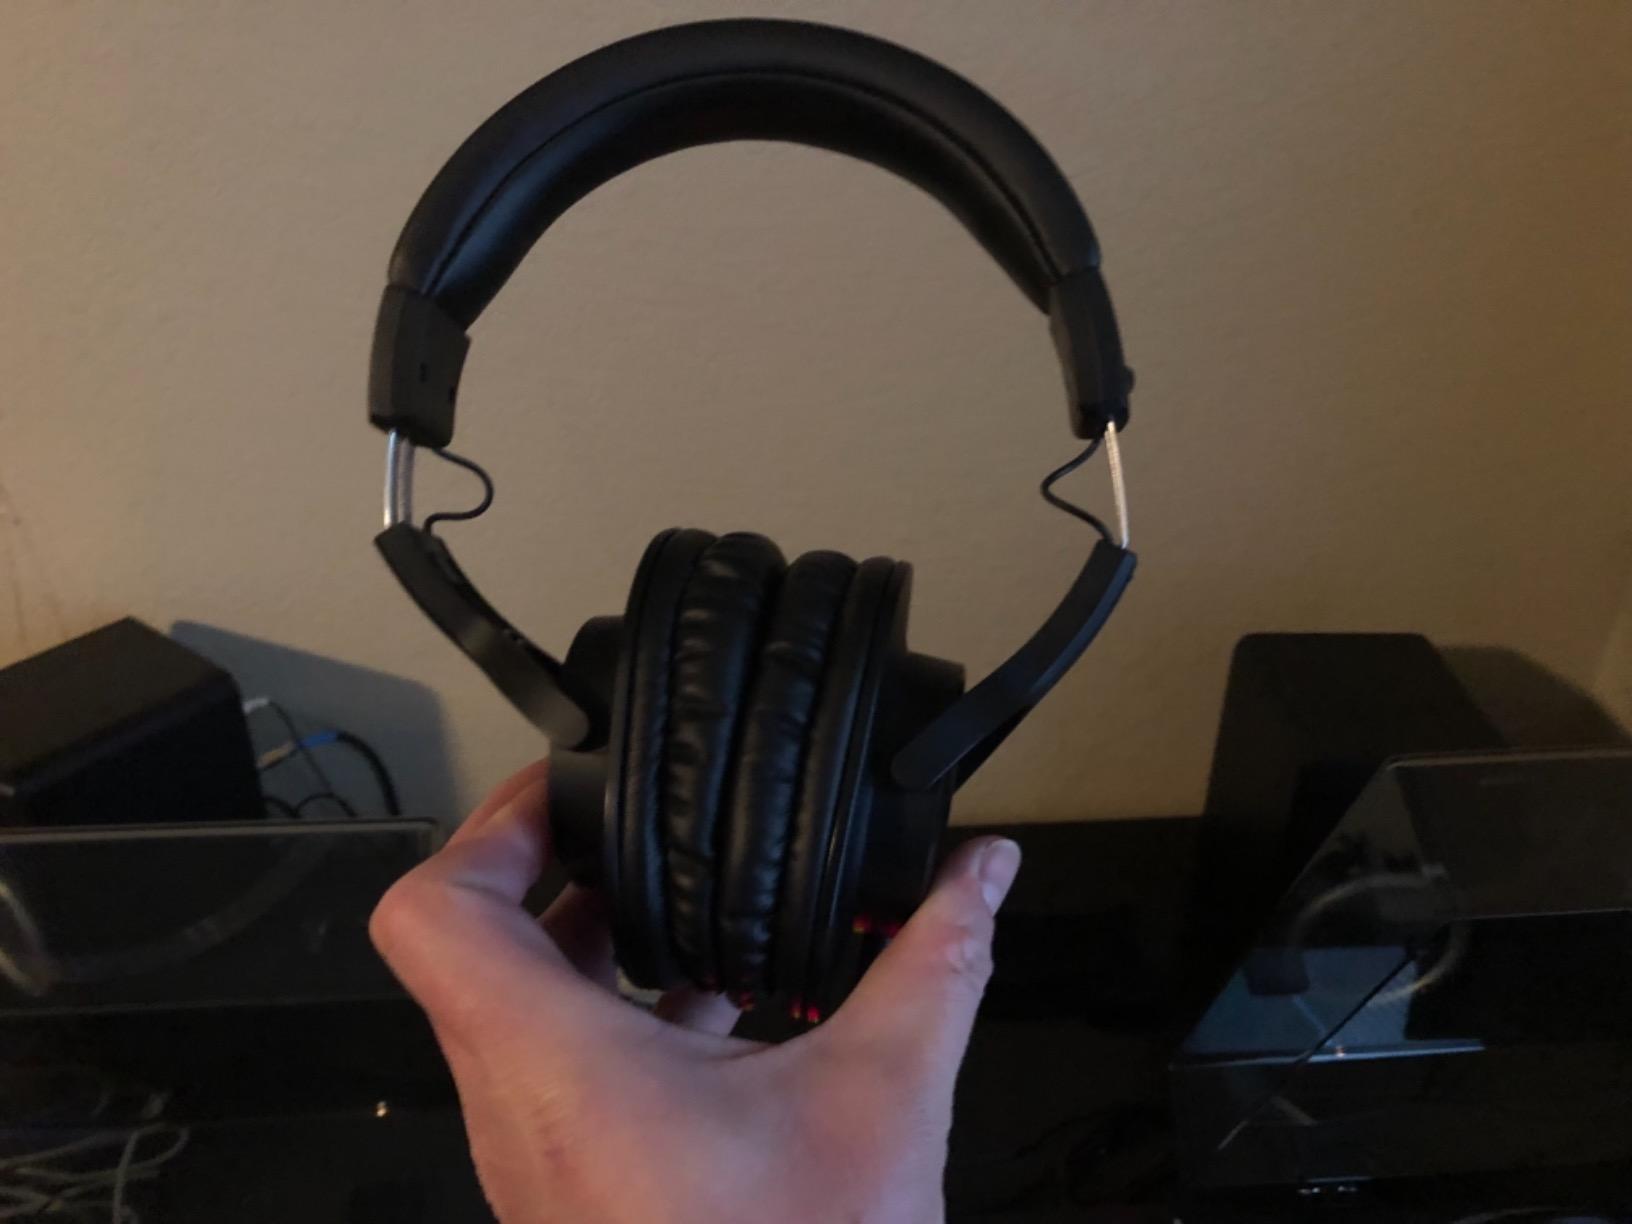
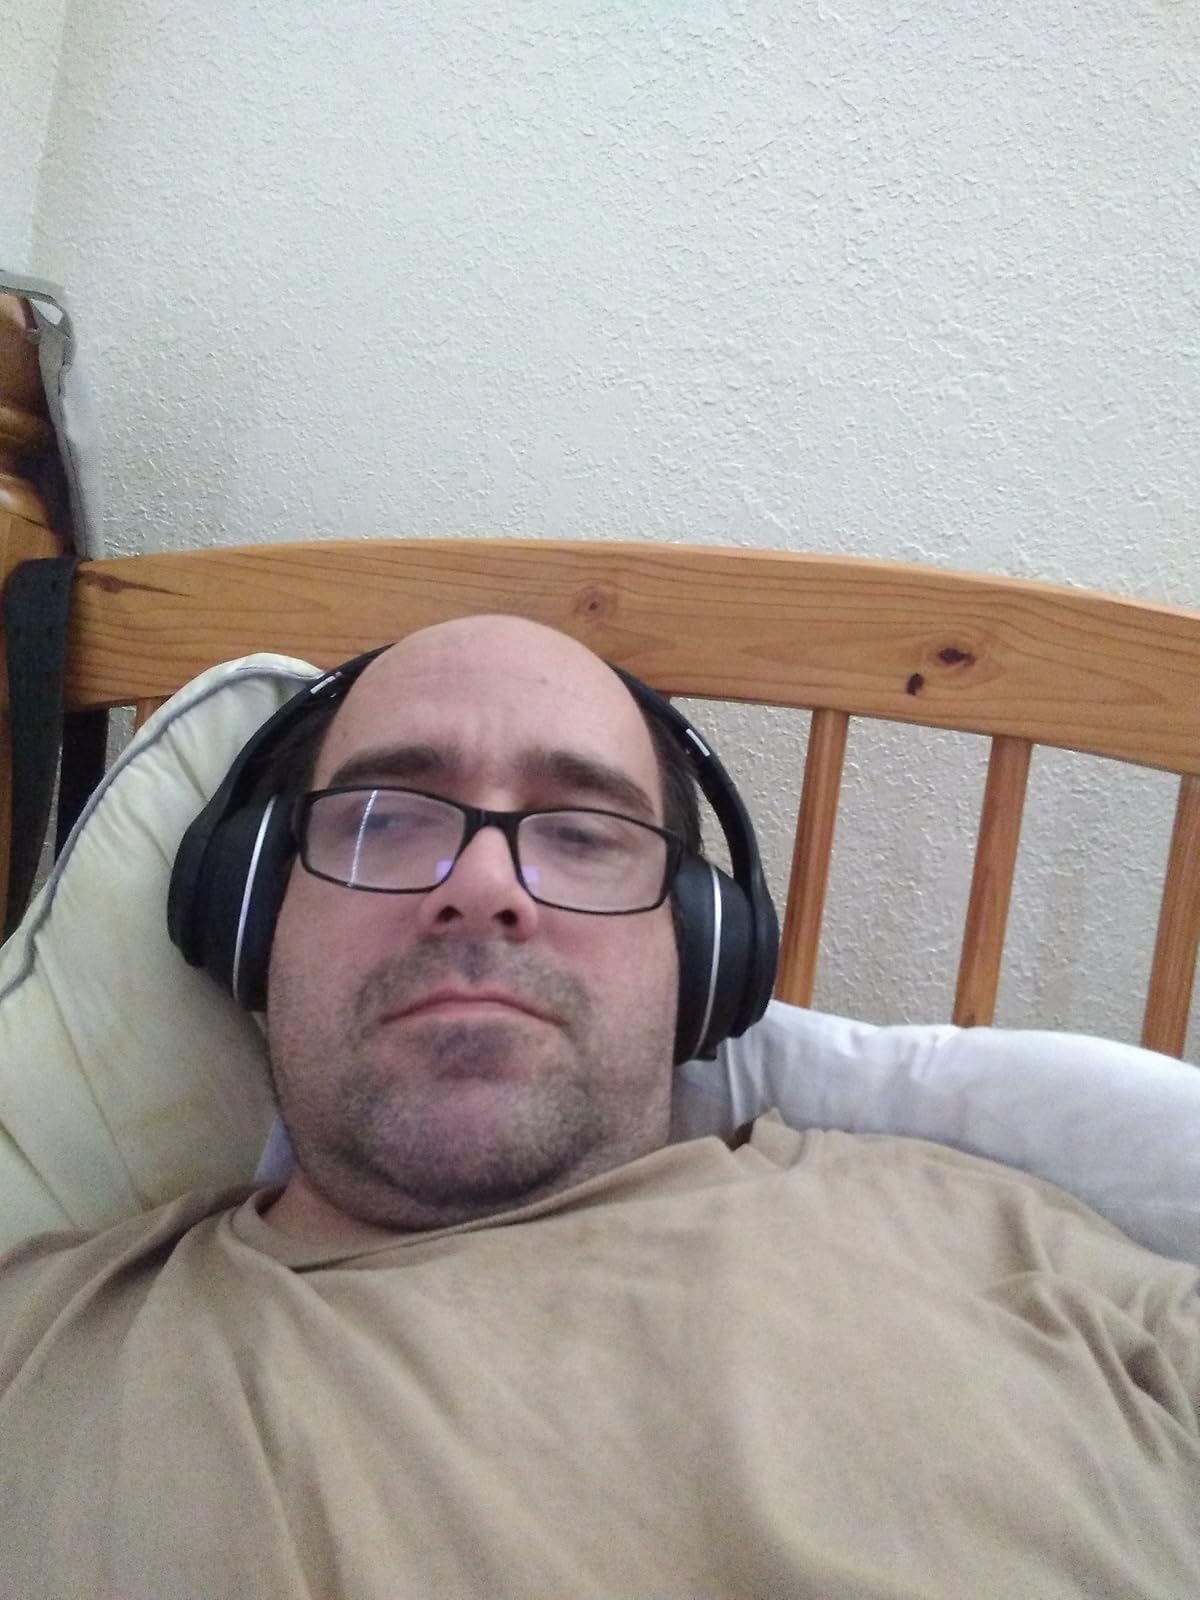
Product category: headphones
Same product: no